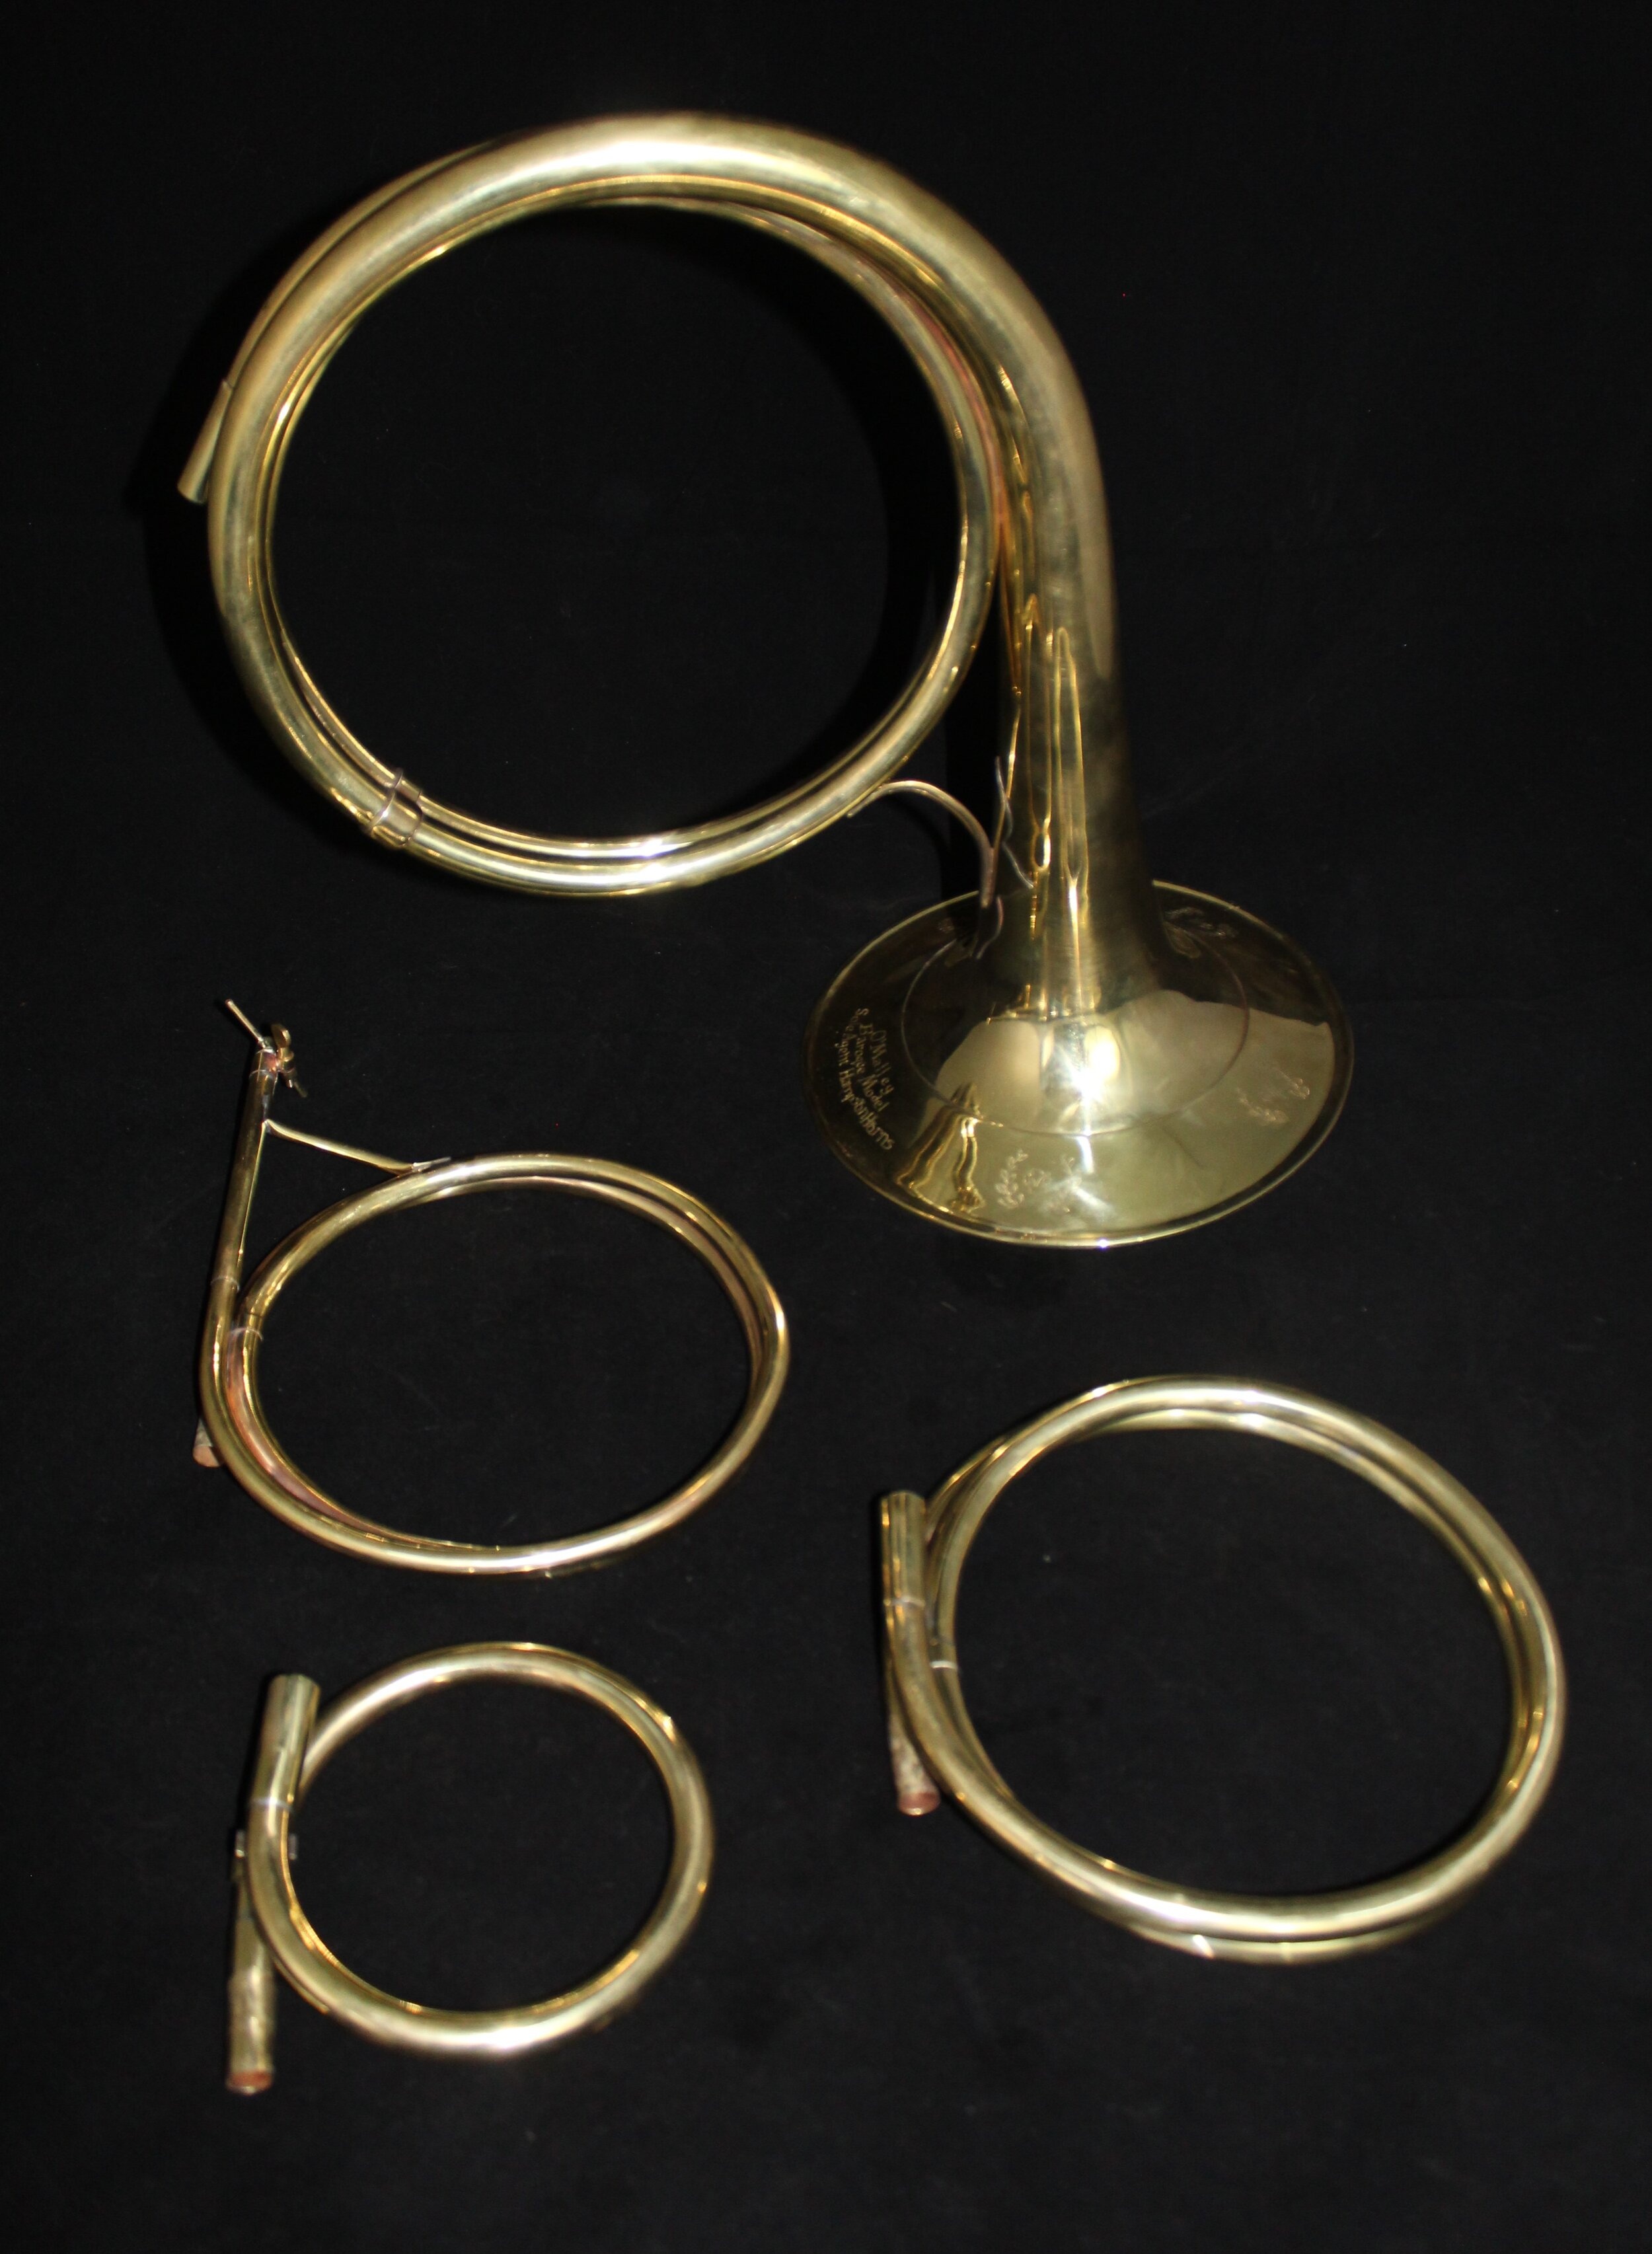
O'Malley Baroque Horn
This horn is sold exclusively through James Hampson of Hampson Horns. For more information, or to place your order please contact him here: https://www.hampsonhorns.com/all-horns/baroquehorn?category=Rare%20&%20Antique Hand built in Chicago, Hampson Horns partnered with builder Miles O’Malley to create this amazing baroque horn. Ideal for the high works of Bach, Handel, Telemann, et al. Built after the prototype that Lowell Greer made for his amazing adaptation of a Buchschwinder horn. Base model comes with corpus at A=415, G master crook, 2 couplers for F & D, 2 telescopic tuning bits for modern and historic shank mouthpiece, and 3 internal tuning bits. Prices for the base model and additional keys '“a la carte” as follows: Base Model - $4,000 for G, F & D Please contact us if you want any of the following keys: C Alto Crook - $125 Bb Alto Crook - $155 A Crook - $175 E Coupler - $100 Eb Coupler - $100 C Basso Coupler - $100 (adds to D coupler) Complete Horn from C alto through Bb basso - $4,755 If you require vent holes for “bells up” playing, prices are as follows: Vent Holes for G, F, E, Eb, D - $25 per hole Vent Holes for C Alto, Bb Alto, A - $75 per hole Complete Horn with 8 vent holes - $5,000
Brand: O'Malley Brass Instruments
Category: Arts & Entertainment > Hobbies & Creative Arts > Musical Instruments > Brass Instruments > Alto & Baritone Horns